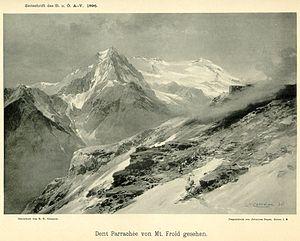
Sollières-Sardières ou Val-Cenis Sollières-Sardières est une ancienne commune française située dans le département de la Savoie, en région Auvergne-Rhône-Alpes.
La Maurienne est une vallée intra-alpine et une région naturelle française, située dans le département de la Savoie en région Auvergne-Rhône-Alpes. D'une longueur de 125 km, elle est traversée par la rivière de l'Arc. Elle correspond à l'une des six provinces historiques de la Savoie, qui fut un pagus, puis au comté de Maurienne intégré au comté de Savoie avant de devenir l'une des provinces administratives du duché de Savoie.